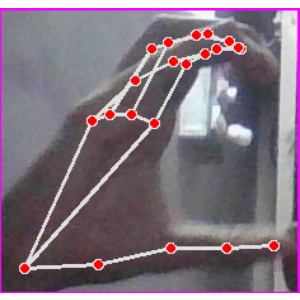
अक्षर: ऋ